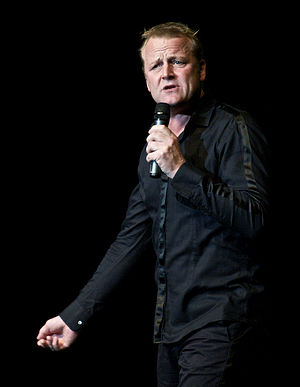
Jan Gintberg
Jan Gintberg optræder i Aalborg Kongres & Kultur Center med sit show "FREMTID.NU" - 31. oktober 2009.
Jan Gintberg, dansk stand-up komiker.
Jan Michael Gintberg er en dansk standupkomiker, tv- og radiovært og skuespiller.